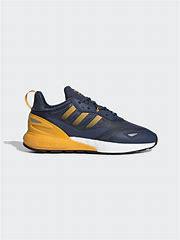
Brand: Adidas
Model: ZX 2K Boost 2